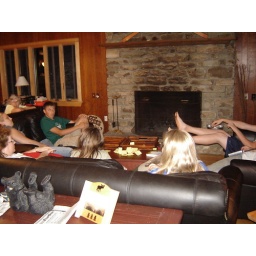
Playing games as usual in the house that has no curtains